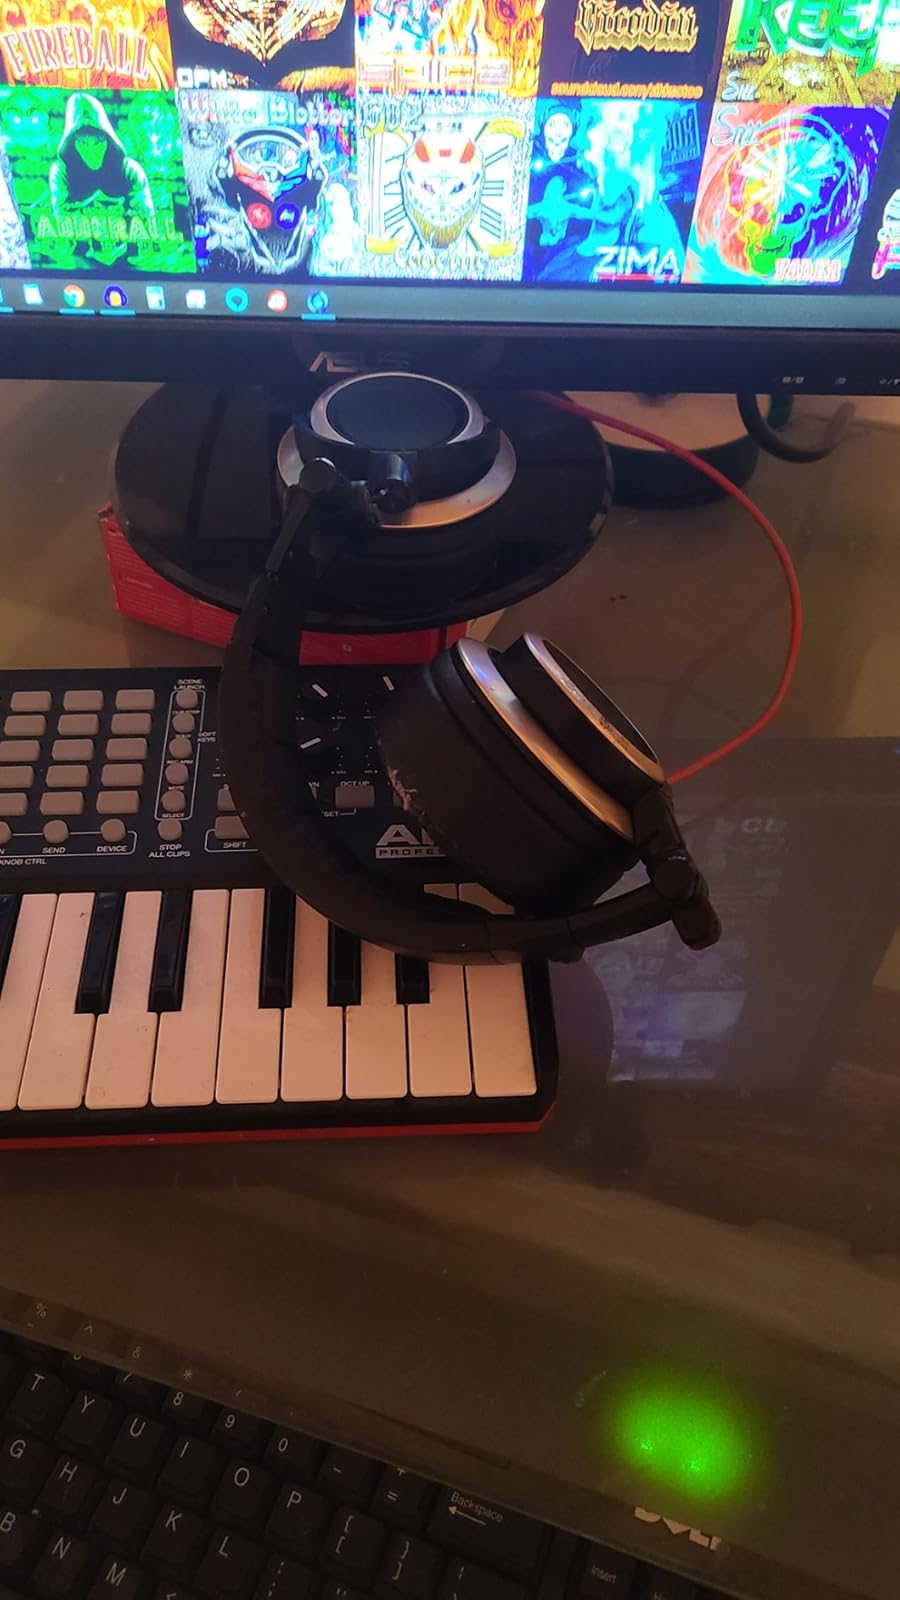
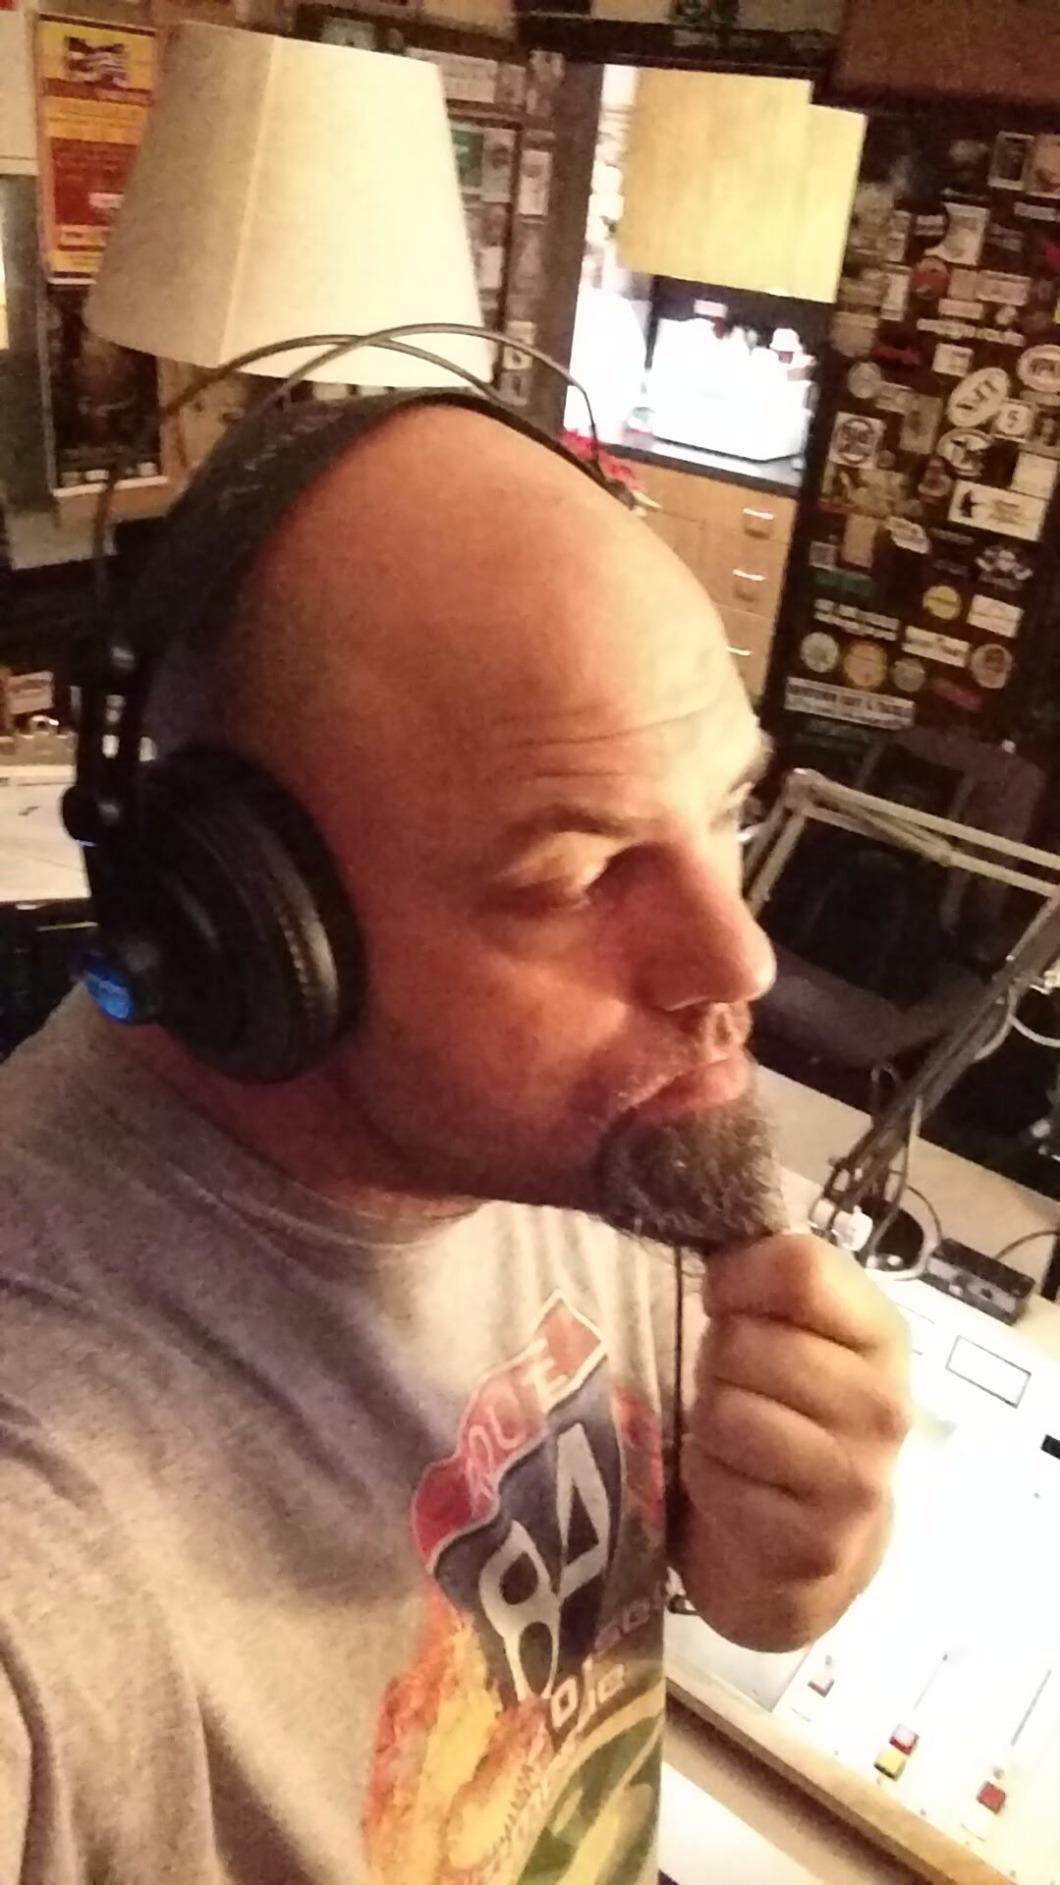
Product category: headphones
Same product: no